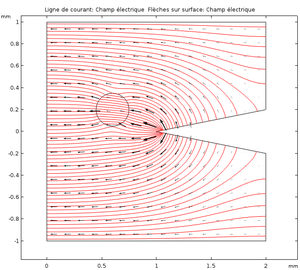
Simulation des lignes de champs. Effet de pointe + présence d'un objet de permittivity rel 3.
La diélectrophorèse est un phénomène physique, qui peut être considéré comme une composante de deuxième ordre de l'électrophorèse. L'électrophorèse est la force créée sur une particule chargée par un champ électrique. Dans le cas de la diélectrophorèse, la particule est neutre, mais polarisable : un moment dipolaire y apparait lorsqu'elle est soumise à un champ. Si un champ constant ne crée aucune résultante sur une particule globalement neutre mais polarisée, le gradient d'un champ spatialement variable crée lui une résultante : la force diélectrophorétique.